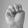
ASL letter: M